Kunstmuseum Den Haag

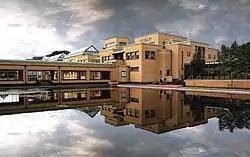
Museum building designed by H.P. Berlage

The Kunstmuseum Den Haag is an art museum in The Hague in the Netherlands, founded in 1866 as the Museum voor Moderne Kunst. Later, until 1998, it was known as Haags Gemeentemuseum, and until the end of September 2019 as Gemeentemuseum Den Haag. It has a collection of around 165,000 works, over many different forms of art. In particular, the Kunstmuseum is renowned for its large Mondrian collection, the largest in the world. Mondrian's last work, "Victory Boogie-Woogie", is on display at the museum.